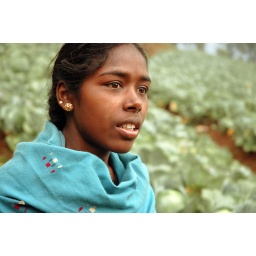
Waiting for the bus in a cabbage field